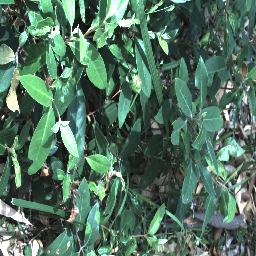
Label: negative